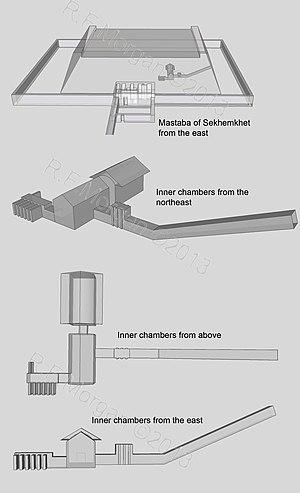
Le mastaba el-Faraoun est le nom donné par les Égyptiens contemporains au tombeau de Chepseskaf, dernier souverain de la IVᵉ dynastie. Ce tombeau marque un tournant dans l'édification des tombes royales de l'Ancien Empire. En effet, depuis la IIIᵉ dynastie chaque pharaon se fait édifier un complexe funéraire dont le principal monument est une pyramide qui atteint avec la IVᵉ dynastie des proportions colossales et une perfection géométrique qui force l'admiration depuis l'Antiquité.